Alvernia Studios

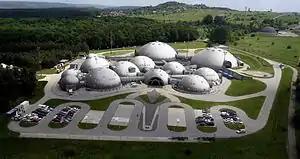
Alvernia Studios

Alvernia Studios is a film studio located in Alwernia Municipality, Poland, west of the Kraków Airport. The studio, with additional offices in Mumbai and Warsaw, produces international features for theatrical releases, video games, music projects, and commercials.